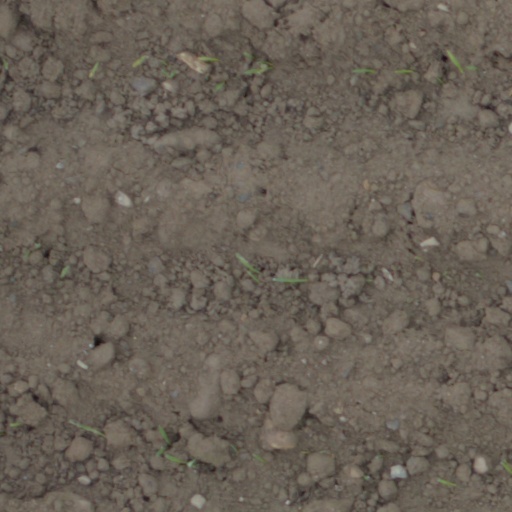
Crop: wheat